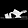
Label: Sandal